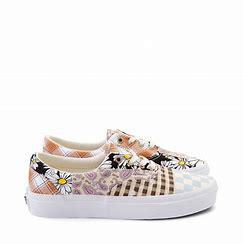
Brand: Vans
Model: Era Skate